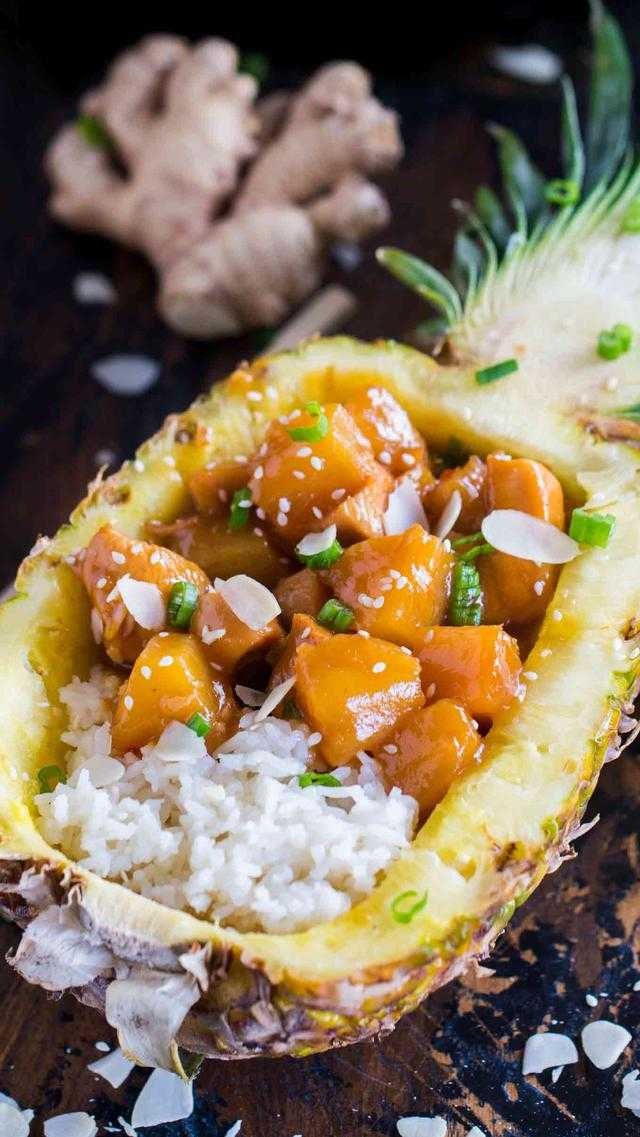
Label: Pineapple